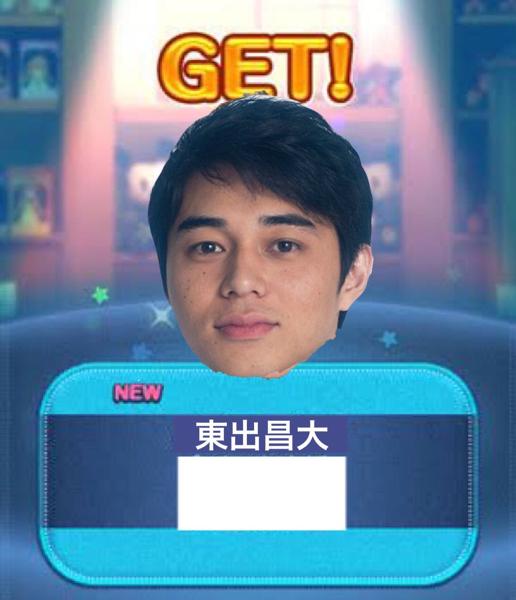
回答: 隙を見せると女性キャラに手を出すよ